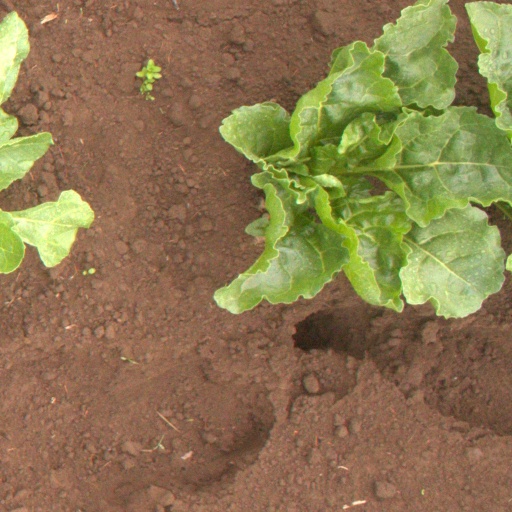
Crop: sugar beet